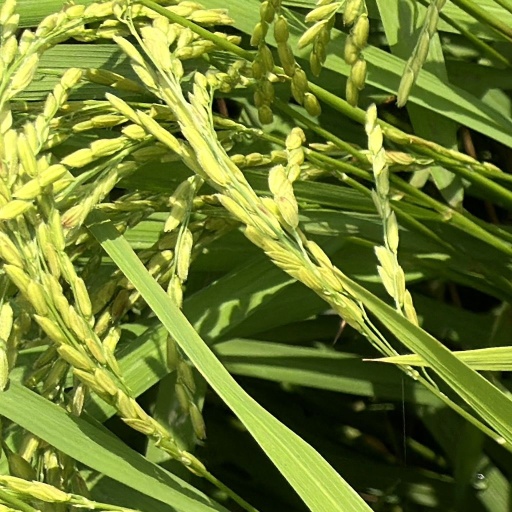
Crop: rice